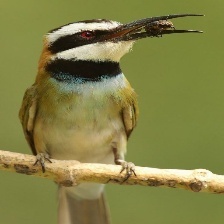
Species: WHITE THROATED BEE EATER
Scientific name: MEROPS ALBICOLLIS
ImageNet parent category: bee_eater